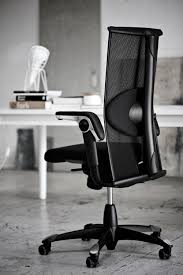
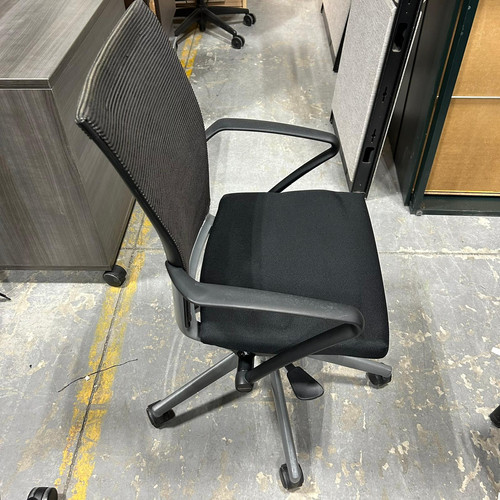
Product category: items_chair
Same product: no